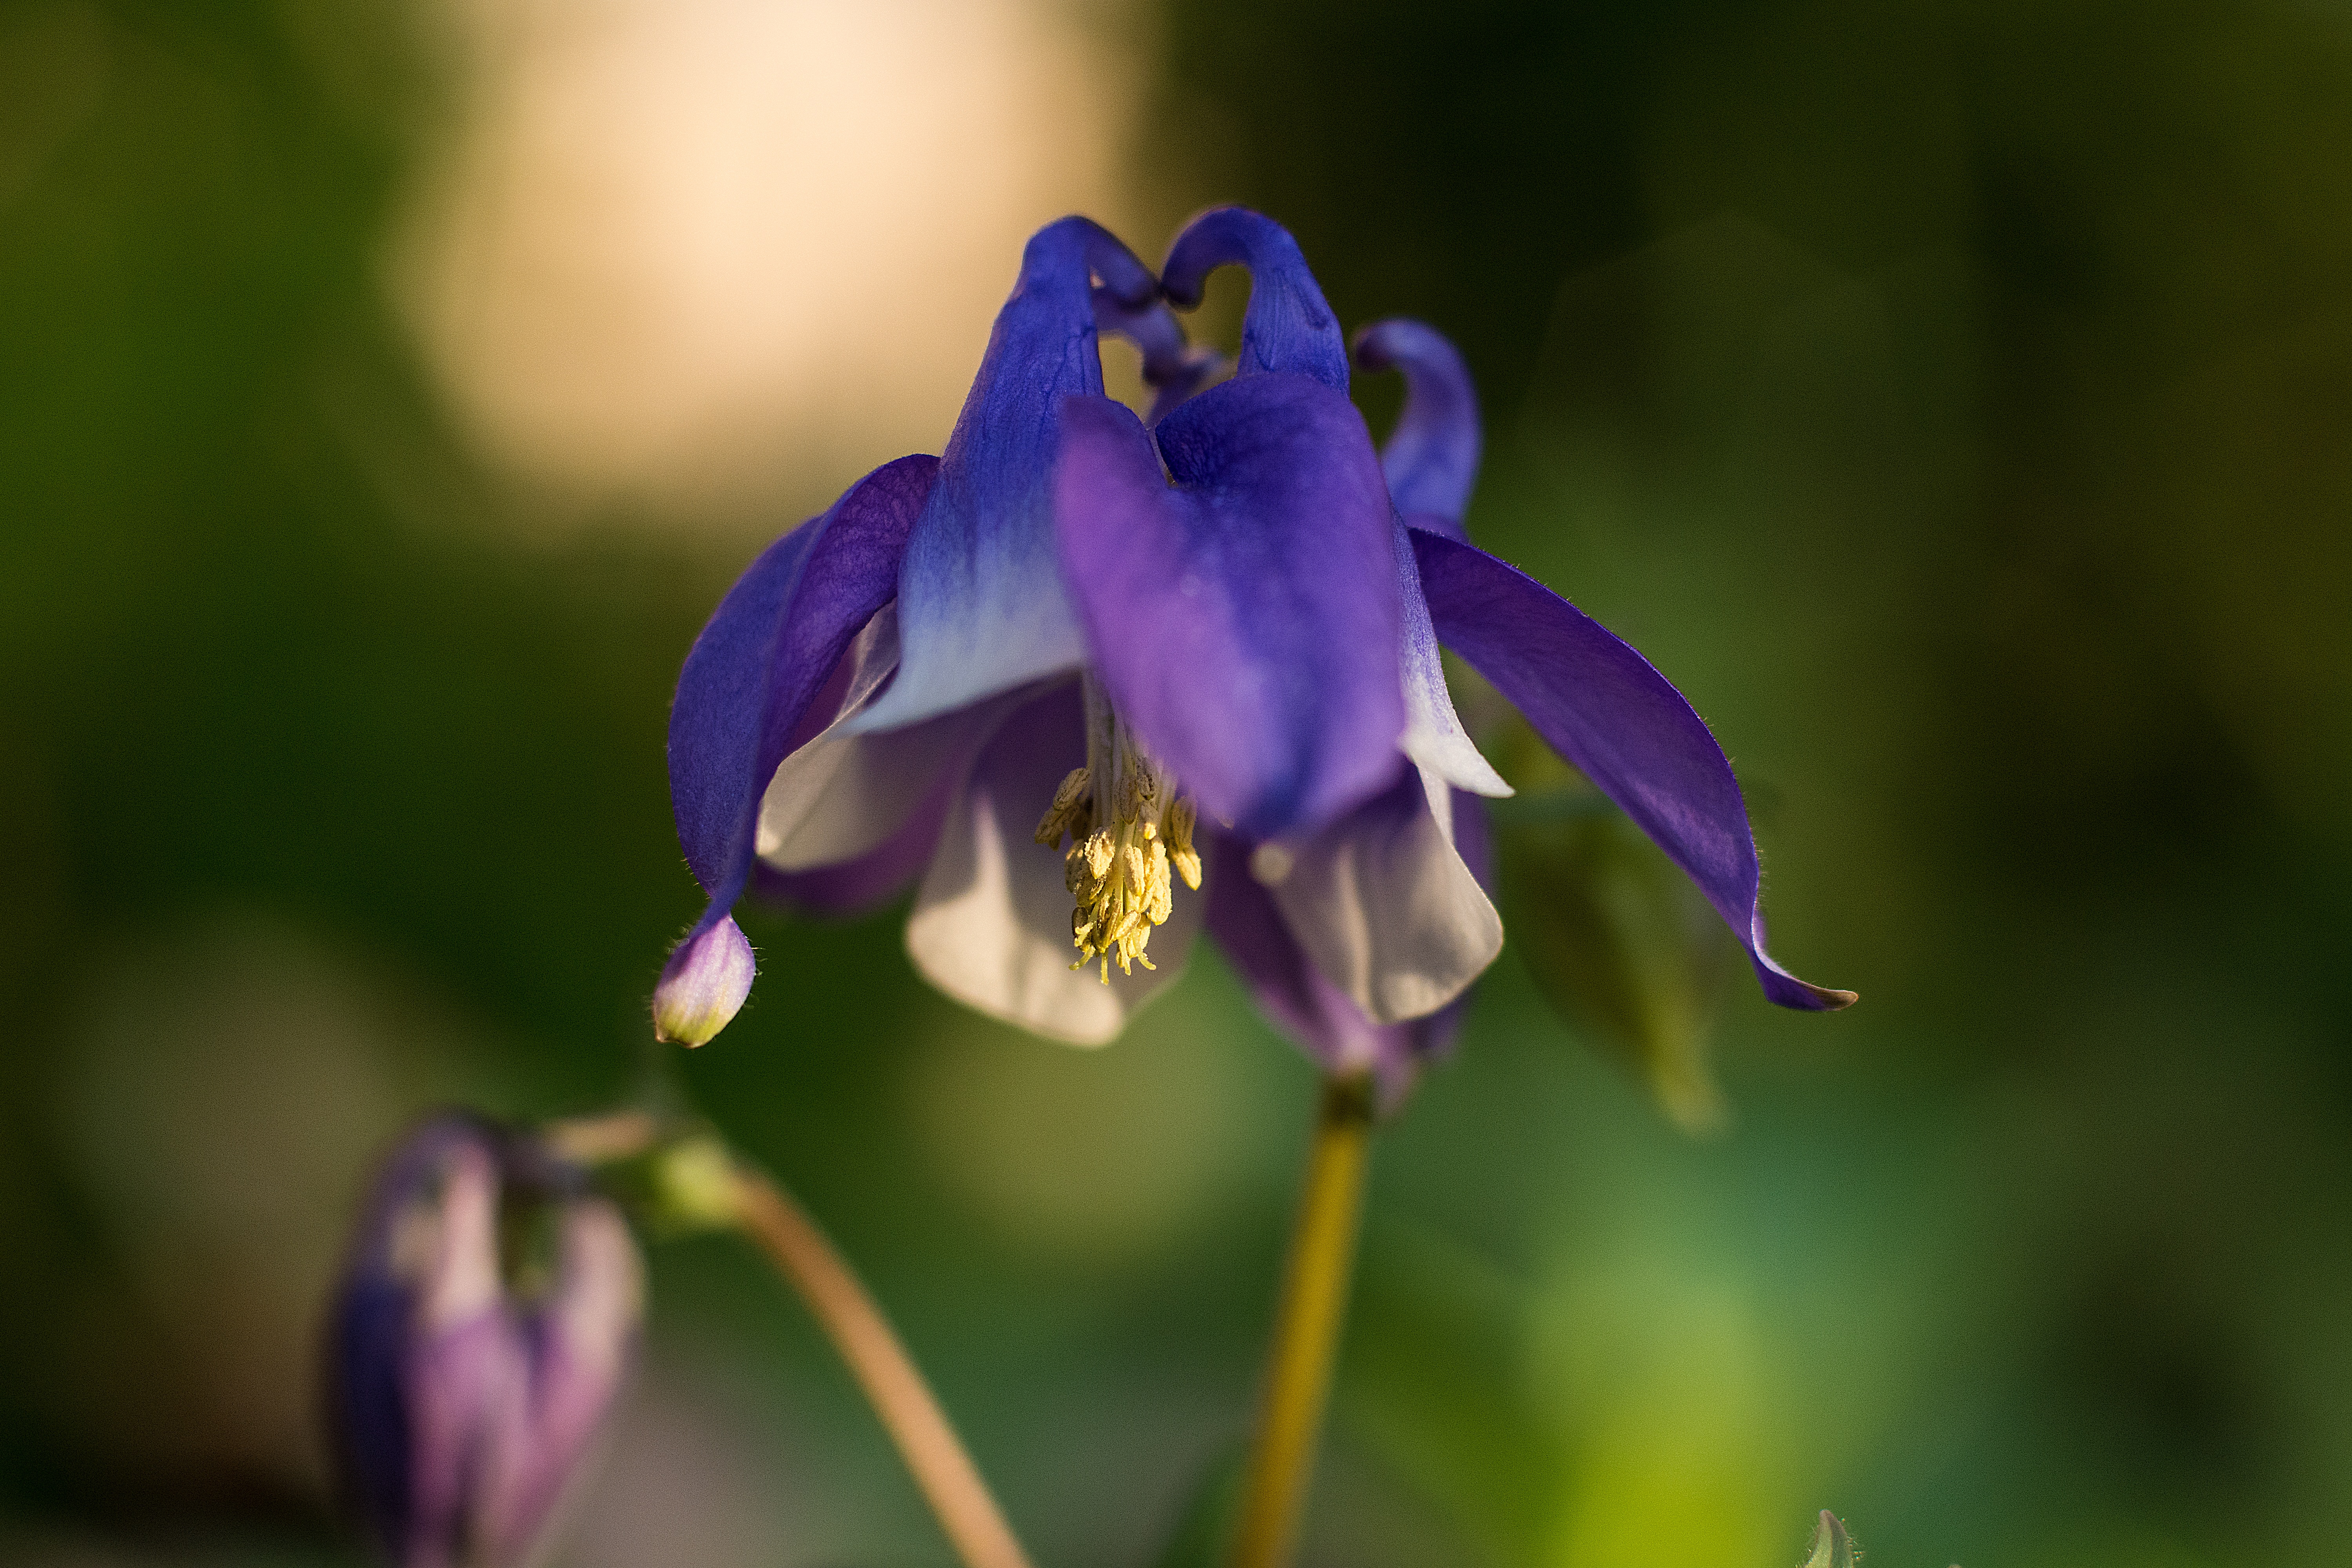
nature, blossom, plant, photography, flower, purple, petal, bloom, spring, macro, botany, close, flora, wildflower, close up, seeds, eye, violet, purple flower, macro photography, flowering plant, plant stem, land plant, dayflower family